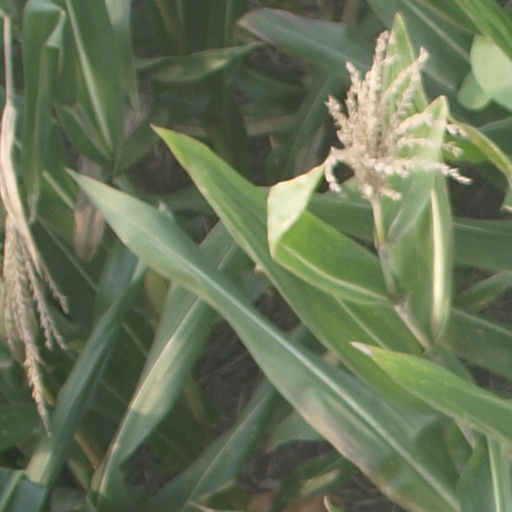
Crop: maize; corn